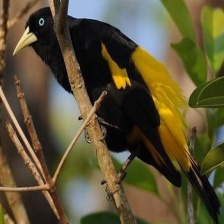
Species: YELLOW CACIQUE
Scientific name: CACICUS CELA